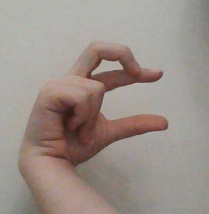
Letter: thal